Jasper, Alberta

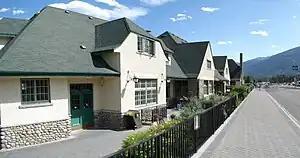
Jasper railway station, seen from Connaught Drive

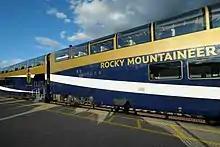
Two Goldleaf double-deck panorama cars of the Rocky Mountaineer in the station of Jasper

Jasper railway station is served by Via Rail with two passenger services. "The Canadian" and the Jasper–Prince Rupert train both operate three times per week.